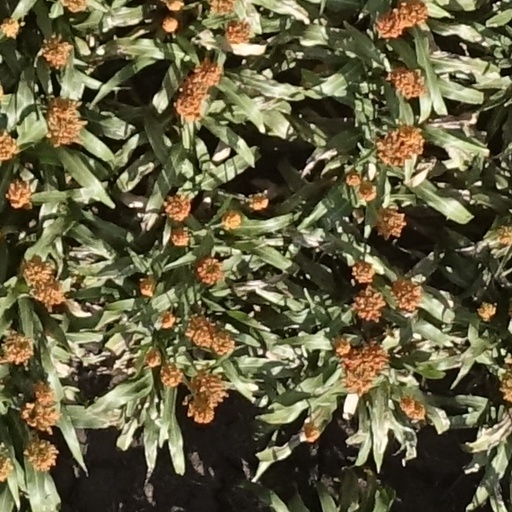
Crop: sorghum